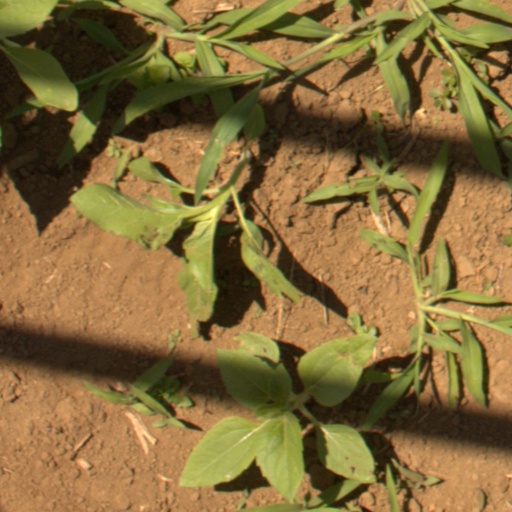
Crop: Jerusalem artichoke